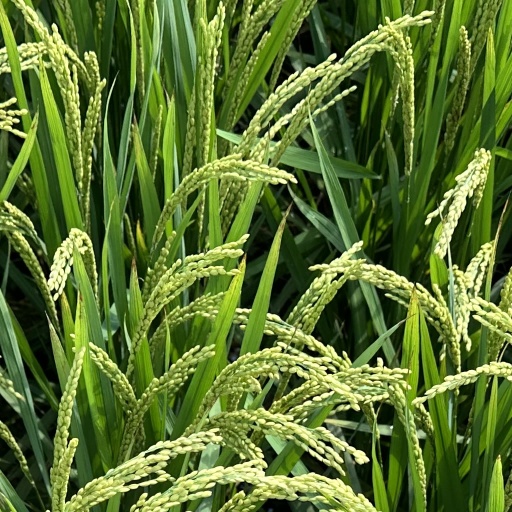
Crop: rice